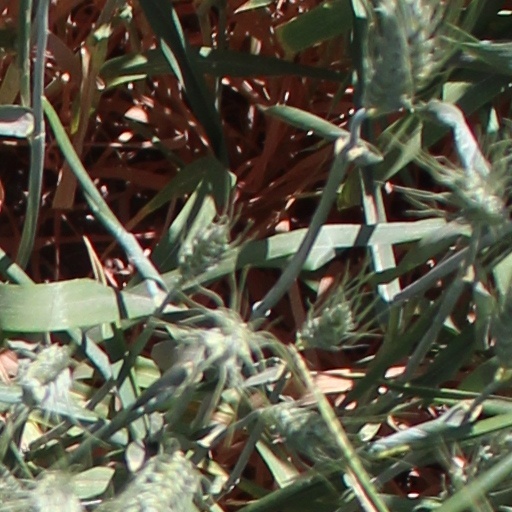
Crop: wheat